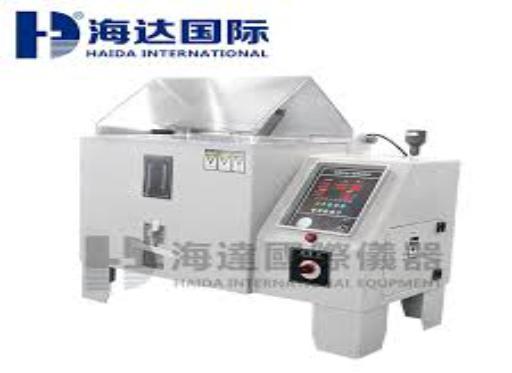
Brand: hd
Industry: Electronic